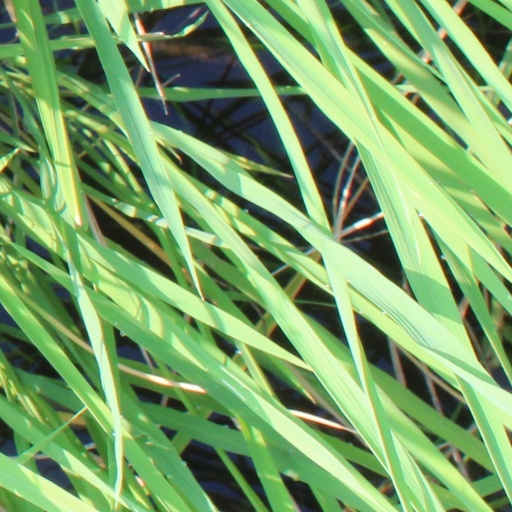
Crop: rice